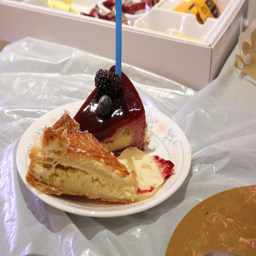
A white plate holding two pieces of cake on a table.
a plate with cake on it sitting on a table
PASTRIES ON A PLATE WITH BLUEBERRIES AND BLACK RASPBERRIES
Two slices of deserts sitting on a paper plate
There is a small plate with a few desserts on it